Horst Buchholz

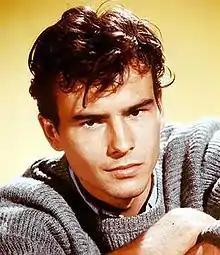

Horst Werner Buchholz (4 December 1933 – 3 March 2003) was a German actor who appeared in more than 60 feature films from 1951 to 2002. During his youth, he was sometimes called "the German James Dean". He is perhaps best known in English-speaking countries for his roles as Chico in "The Magnificent Seven" (1960), as a communist in Billy Wilder's "One, Two, Three" (1961), and as Dr. Lessing in "Life Is Beautiful" (1997).